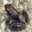
Label: frog